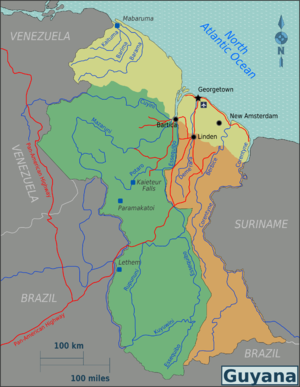
Le Guyana, en forme longue la république coopérative du Guyana anciennement Guyane britannique, est le seul État du Commonwealth situé en Amérique du Sud. De plus il s'agit également du seul État d'Amérique du Sud où la langue officielle est l'anglais. Localisé au nord de l'équateur mais dans les tropiques, il dispose de côtes sur l'océan Atlantique. Le Guyana est entouré au sud-est par le Suriname, au sud et au sud-ouest par le Brésil et au nord-ouest par le Venezuela. C'est en superficie l'antépénultième pays d'Amérique du Sud et il fait partie des plus pauvres. Le Guyana est l'un des deux derniers pays sur le continent américain où la conduite se fait du côté gauche, l'autre étant son voisin, le Suriname.